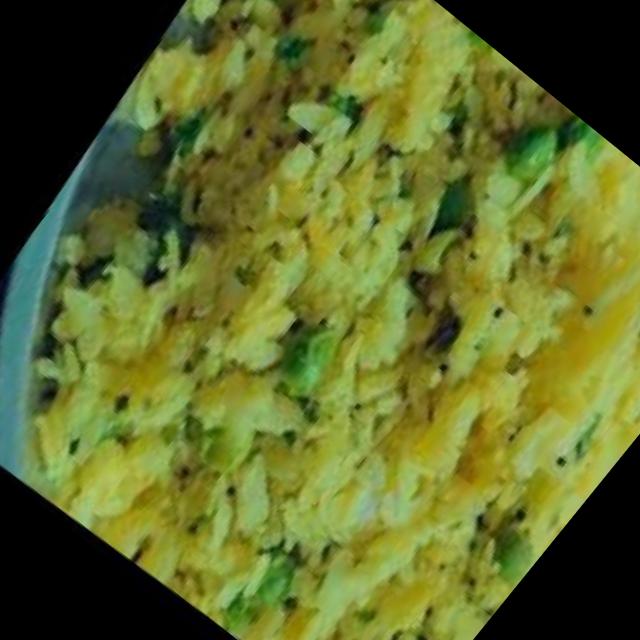
Dish: poha